Plunge dip

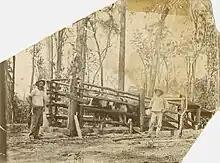
Early cattle dip in Queensland Australia. ca 1900

A liquid product used to treat the livestock by immersion in a plunge dip is also known as a "dip" (e.g. sheep dip).